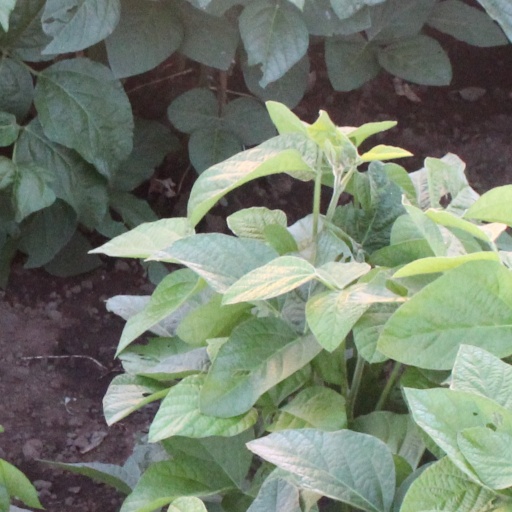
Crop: soybean